Calauit Safari Park

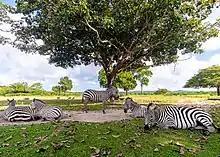
Zebras at Calauit Safari Park

The original animals that were imported to the park in the 1970s have since died out, leaving behind some of their descendants, which as of 2024, include 18 giraffes and 27 zebras. Their numbers are threatened by the absence of a full-time veterinarian servicing the park and inbreeding, as well as a lack of funding from the government.